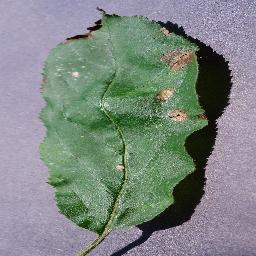
Label: Apple___Black_rot